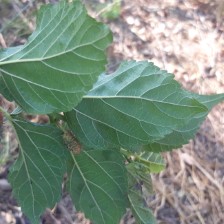
Variety: ChiangMai60